Mezzotint

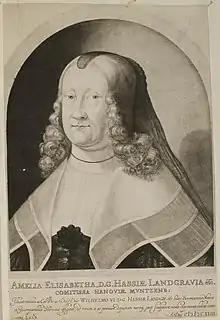
Ludwig von Siegen, "Countess Amalie Elisabeth of Hanau-Münzenberg", 1642, is the first known mezzotint, using the light to dark method.

Mezzotint is a monochrome printmaking process of the intaglio family. It was the first printing process that yielded half-tones without using line- or dot-based techniques like hatching, cross-hatching or stipple. Mezzotint achieves tonality by roughening a metal plate with thousands of little dots made by a metal tool with small teeth, called a "rocker". In printing, the tiny pits in the plate retain the ink when the face of the plate is wiped clean. This technique can achieve a high level of quality and richness in the print, and produce a furniture print which is large and bold enough to be framed and hung effectively in a room.